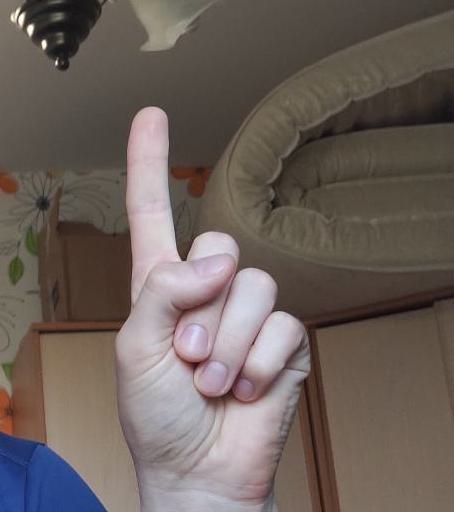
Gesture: one